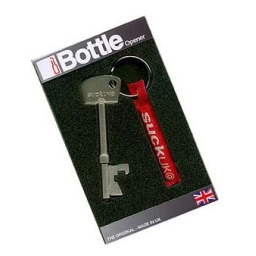
product inlaid in black box, surrounded by clear plastic